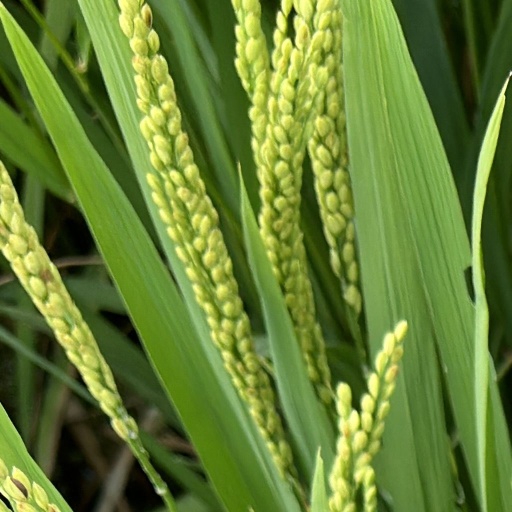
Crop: rice